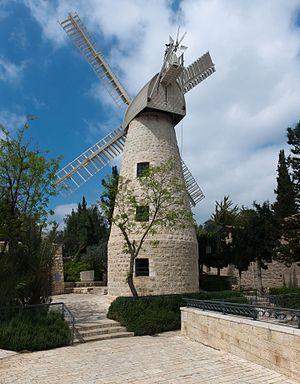
Le moulin de Montefiore est un monument historique de Jérusalem.
Le moulin à vent est un dispositif qui transforme l’énergie éolienne en mouvement rotatif au moyen d’ailes ajustables. En tant que moulin, il est utilisé le plus souvent pour moudre des céréales, broyer, piler, pulvériser diverses substances, presser des drupes ou écraser des olives pour produire de l'huile; il a pu aussi servir à actionner une pompe, par exemple pour l’irrigation ou pour assécher les polders; ou un groupe de scies.